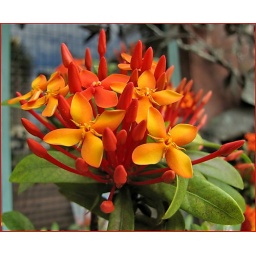
These orange ixoria flowers were hanging over a fence in the city...adding a touch of colour to the walkway.